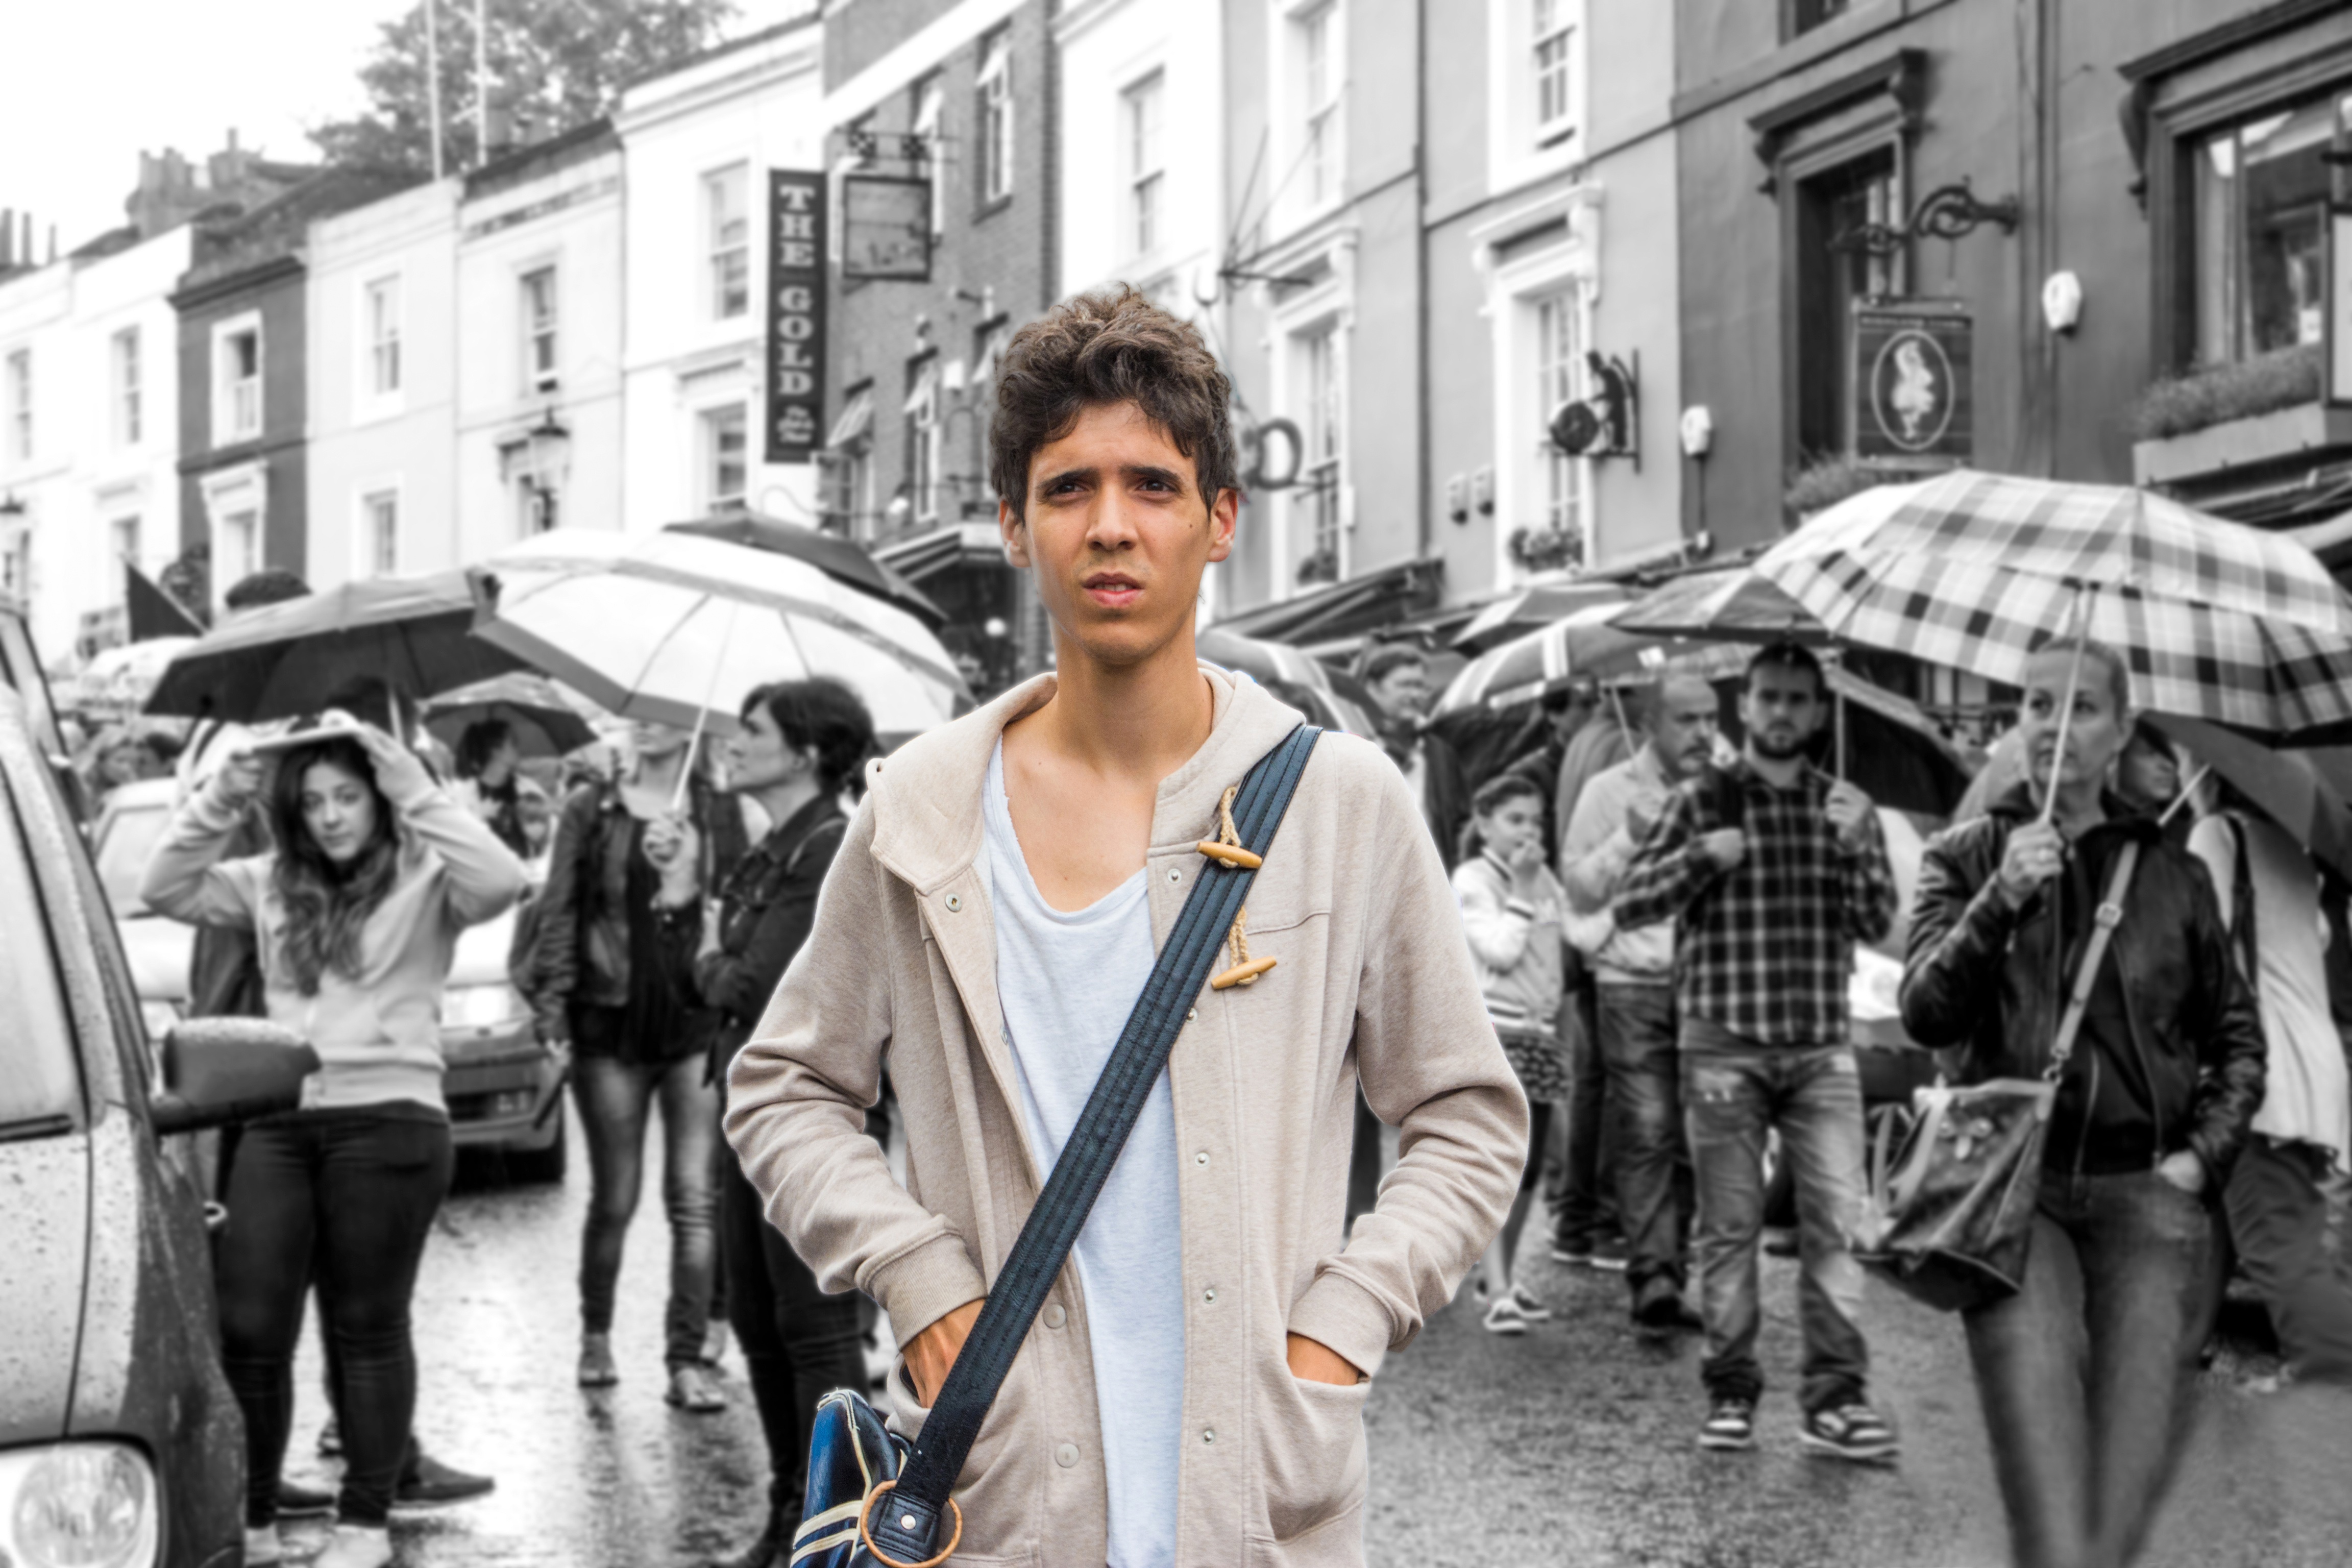
pedestrian, black and white, people, road, street, crowd, fashion, monochrome, infrastructure, snapshot, monochrome photography